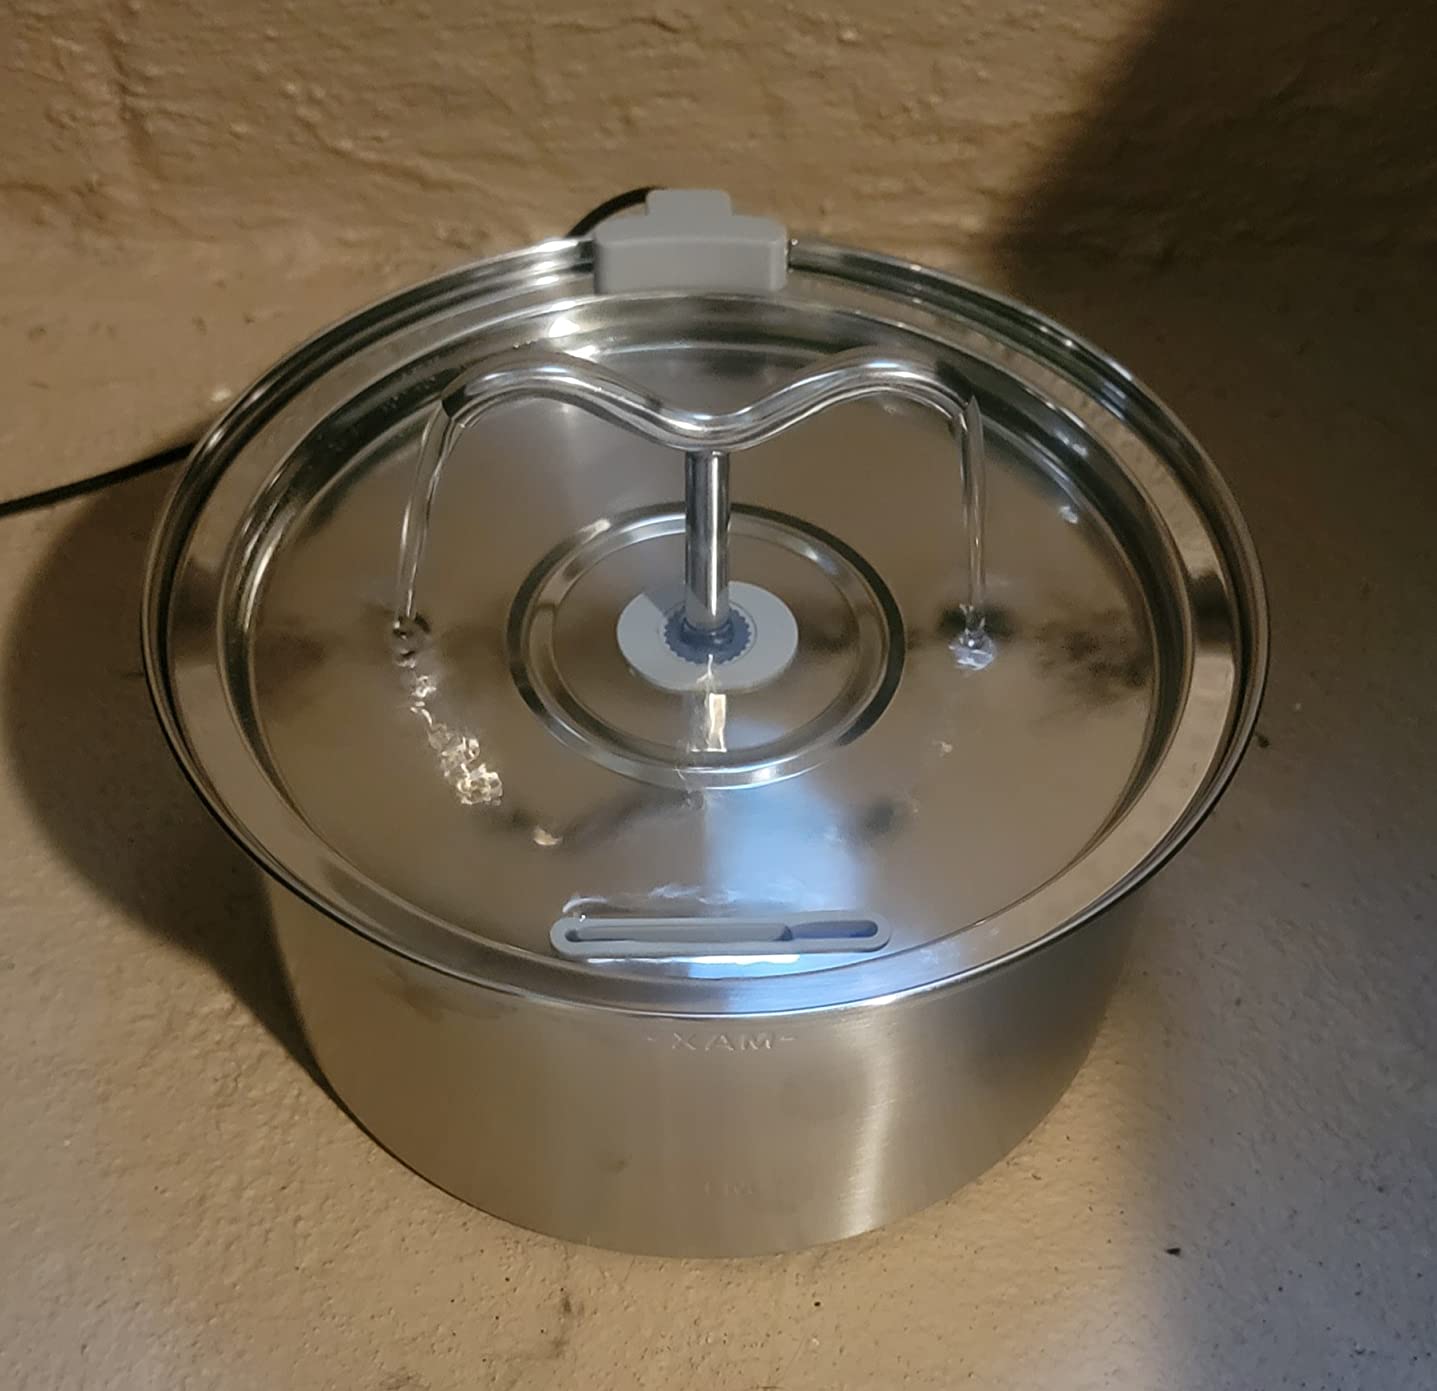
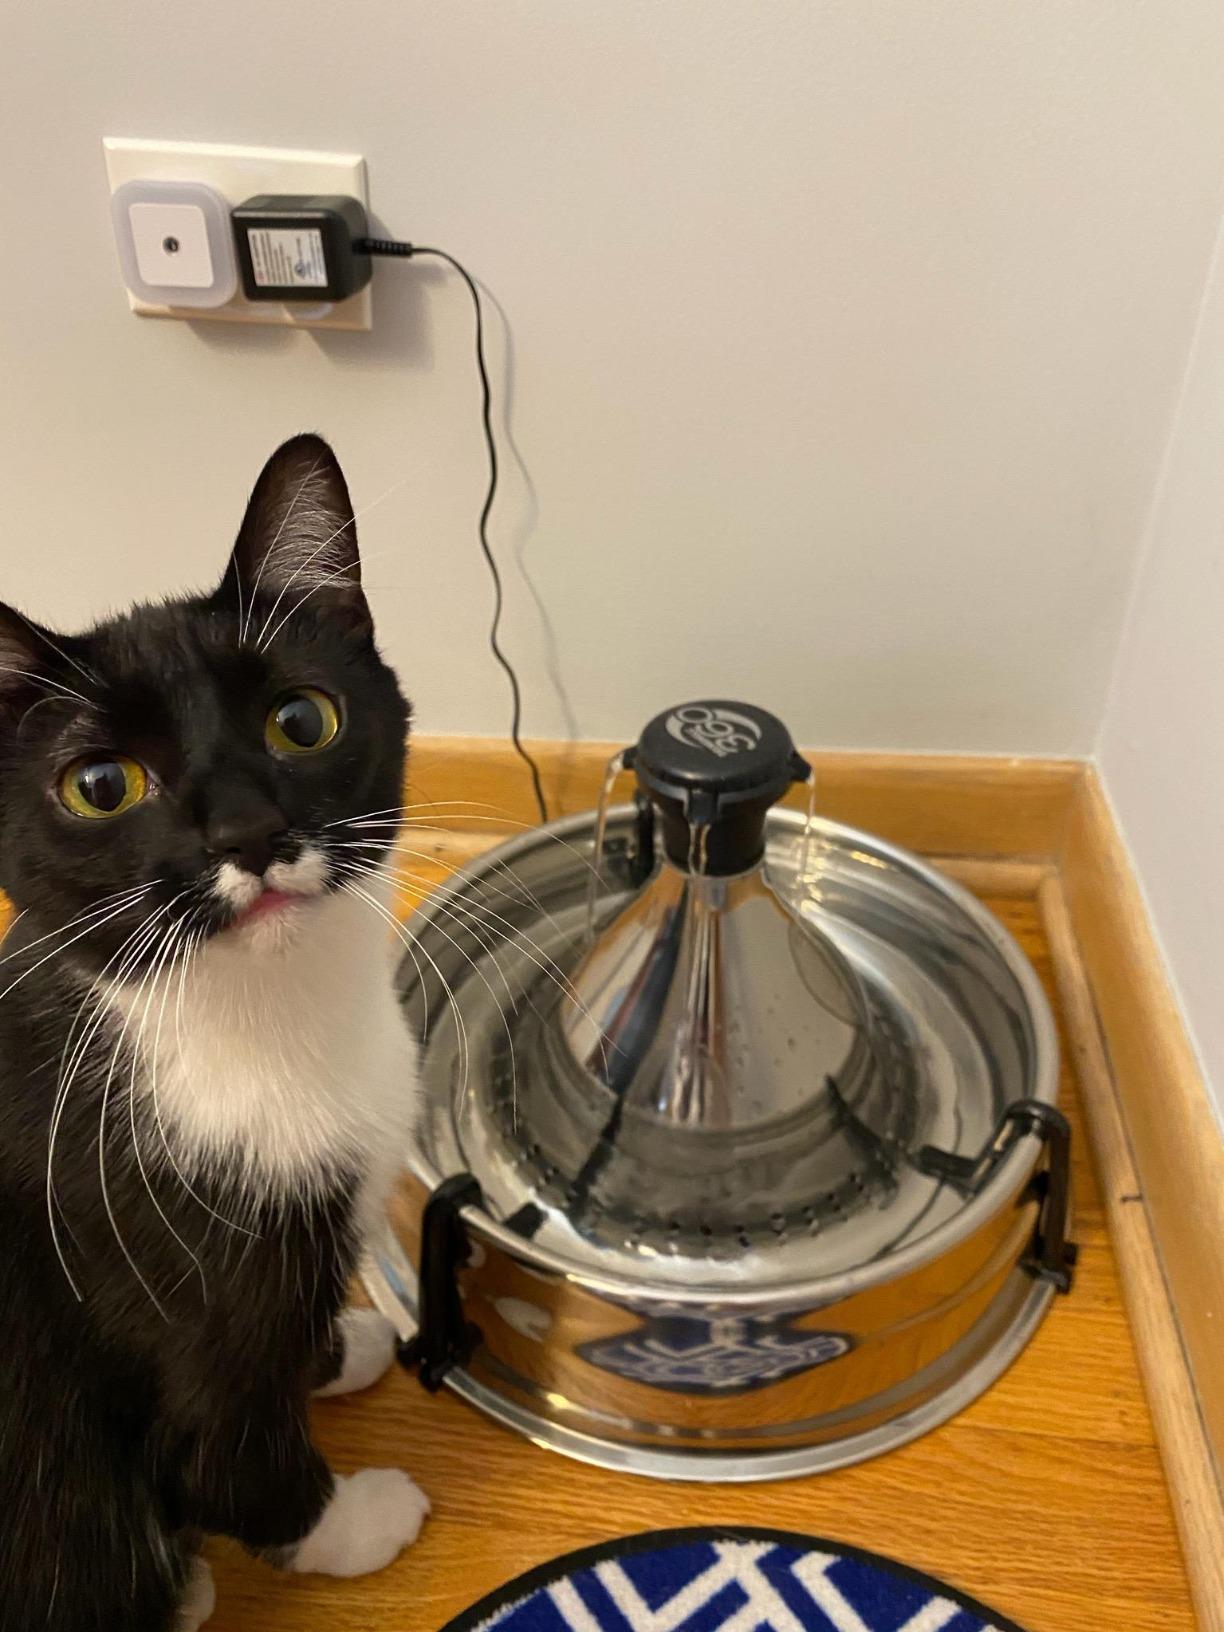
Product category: items_bowl
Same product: no